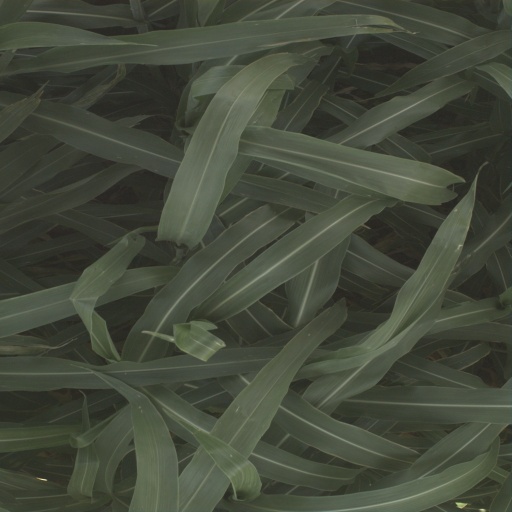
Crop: sorghum